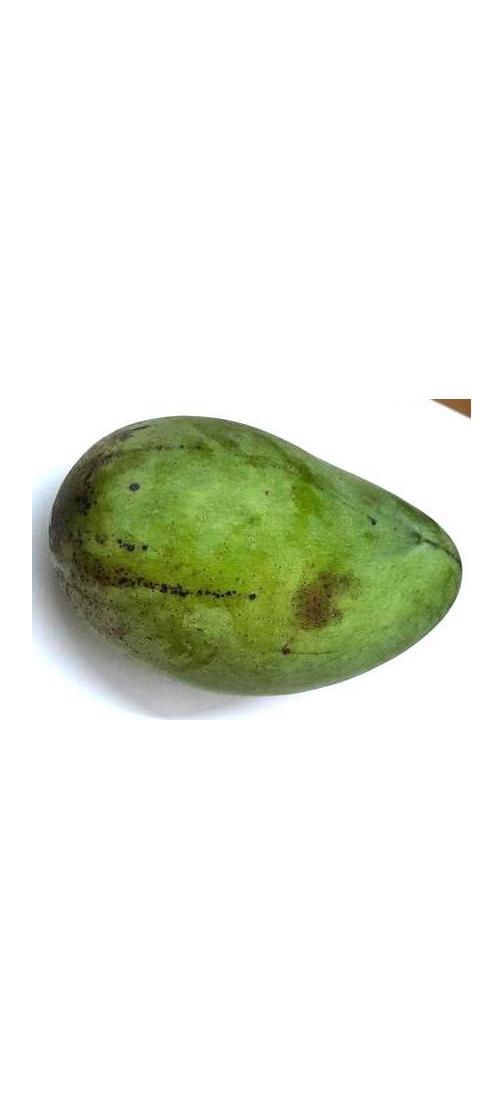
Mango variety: Fazli Shurmai